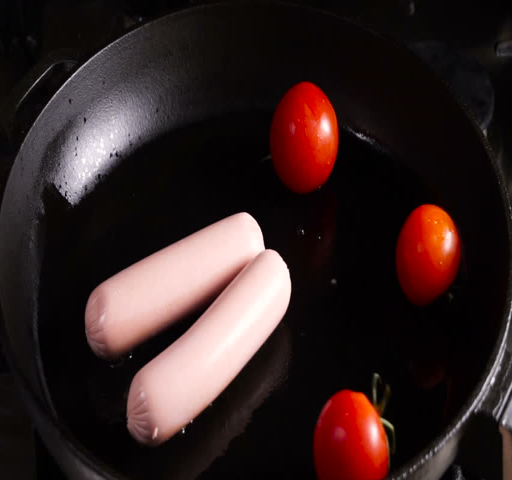
sausages fried with tomatoes and eggs , the process of cooking .